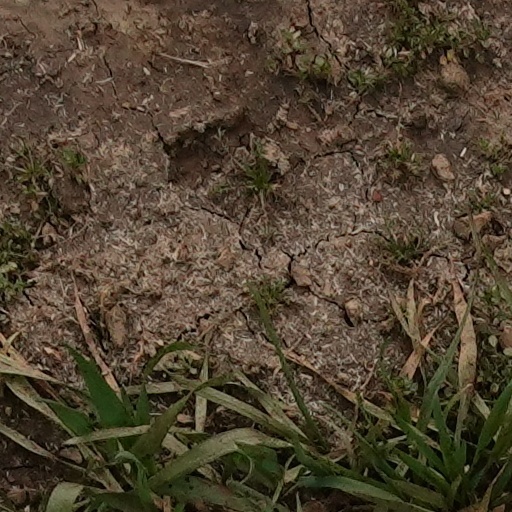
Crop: wheat